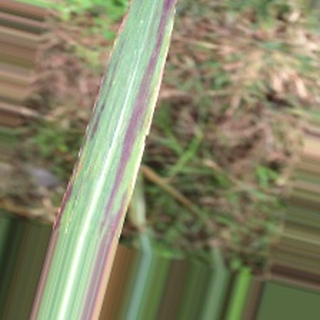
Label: sugarcane_bacterial_blight